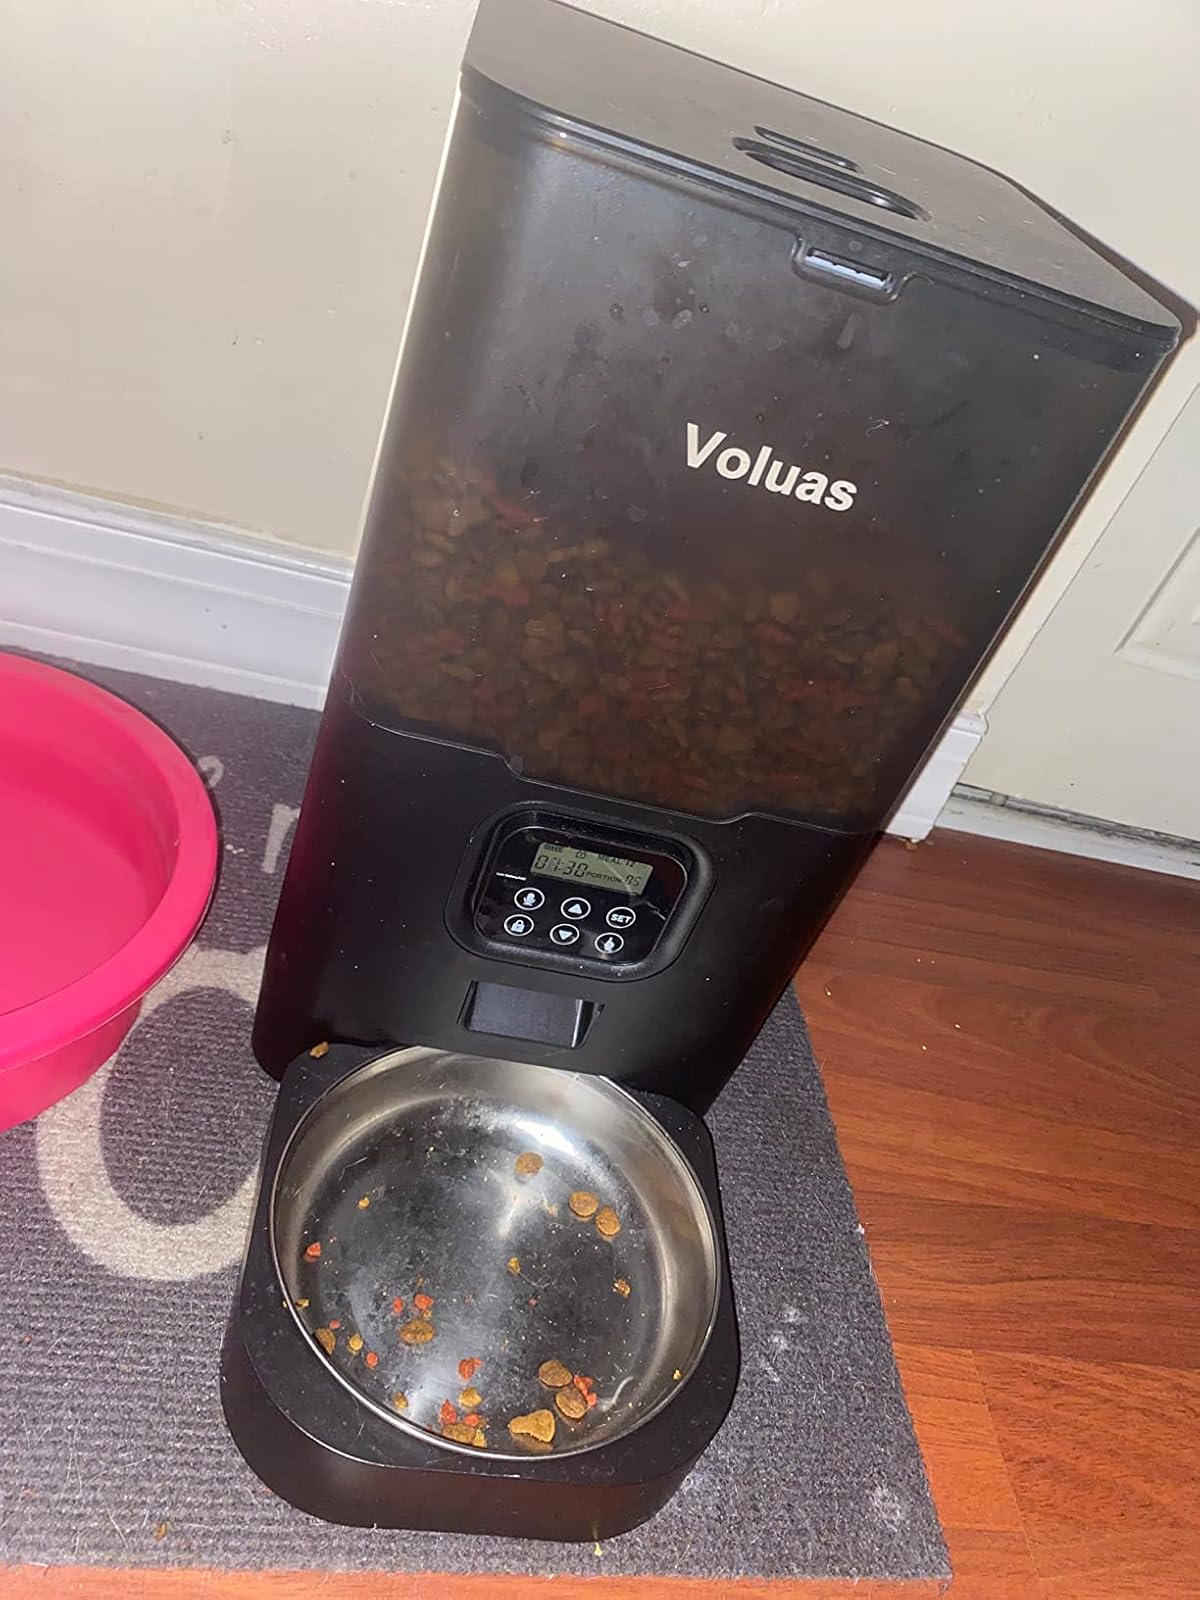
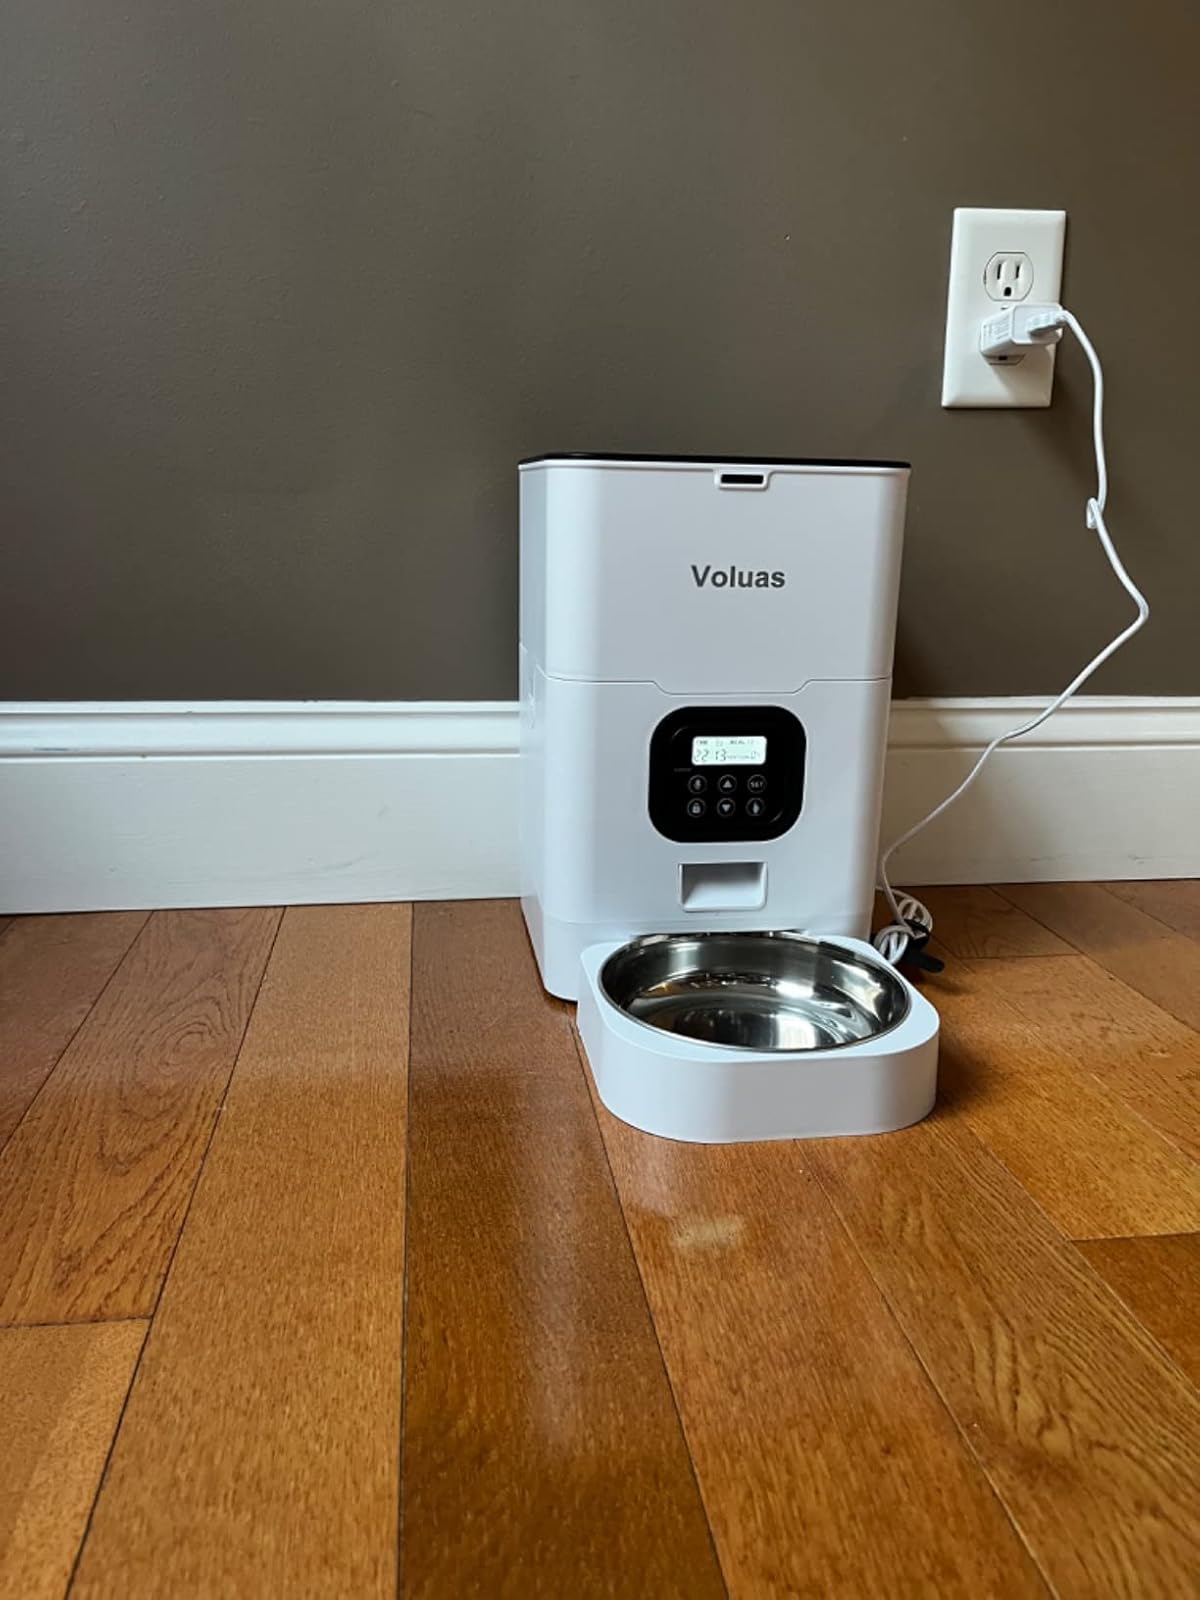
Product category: items_feeder
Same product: no